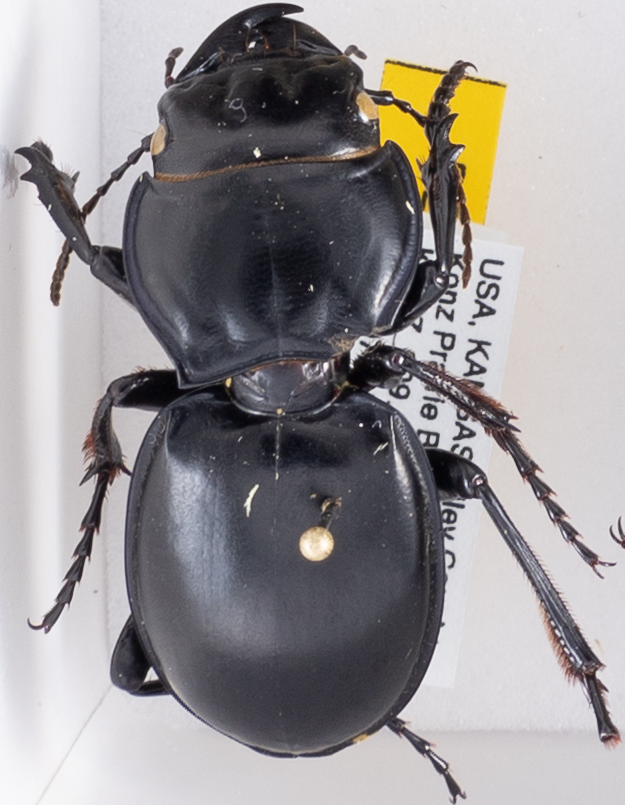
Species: Pasimachus californicus
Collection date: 2015-08-17
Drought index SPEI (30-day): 0.318
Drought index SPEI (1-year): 0.454
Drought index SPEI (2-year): -0.27